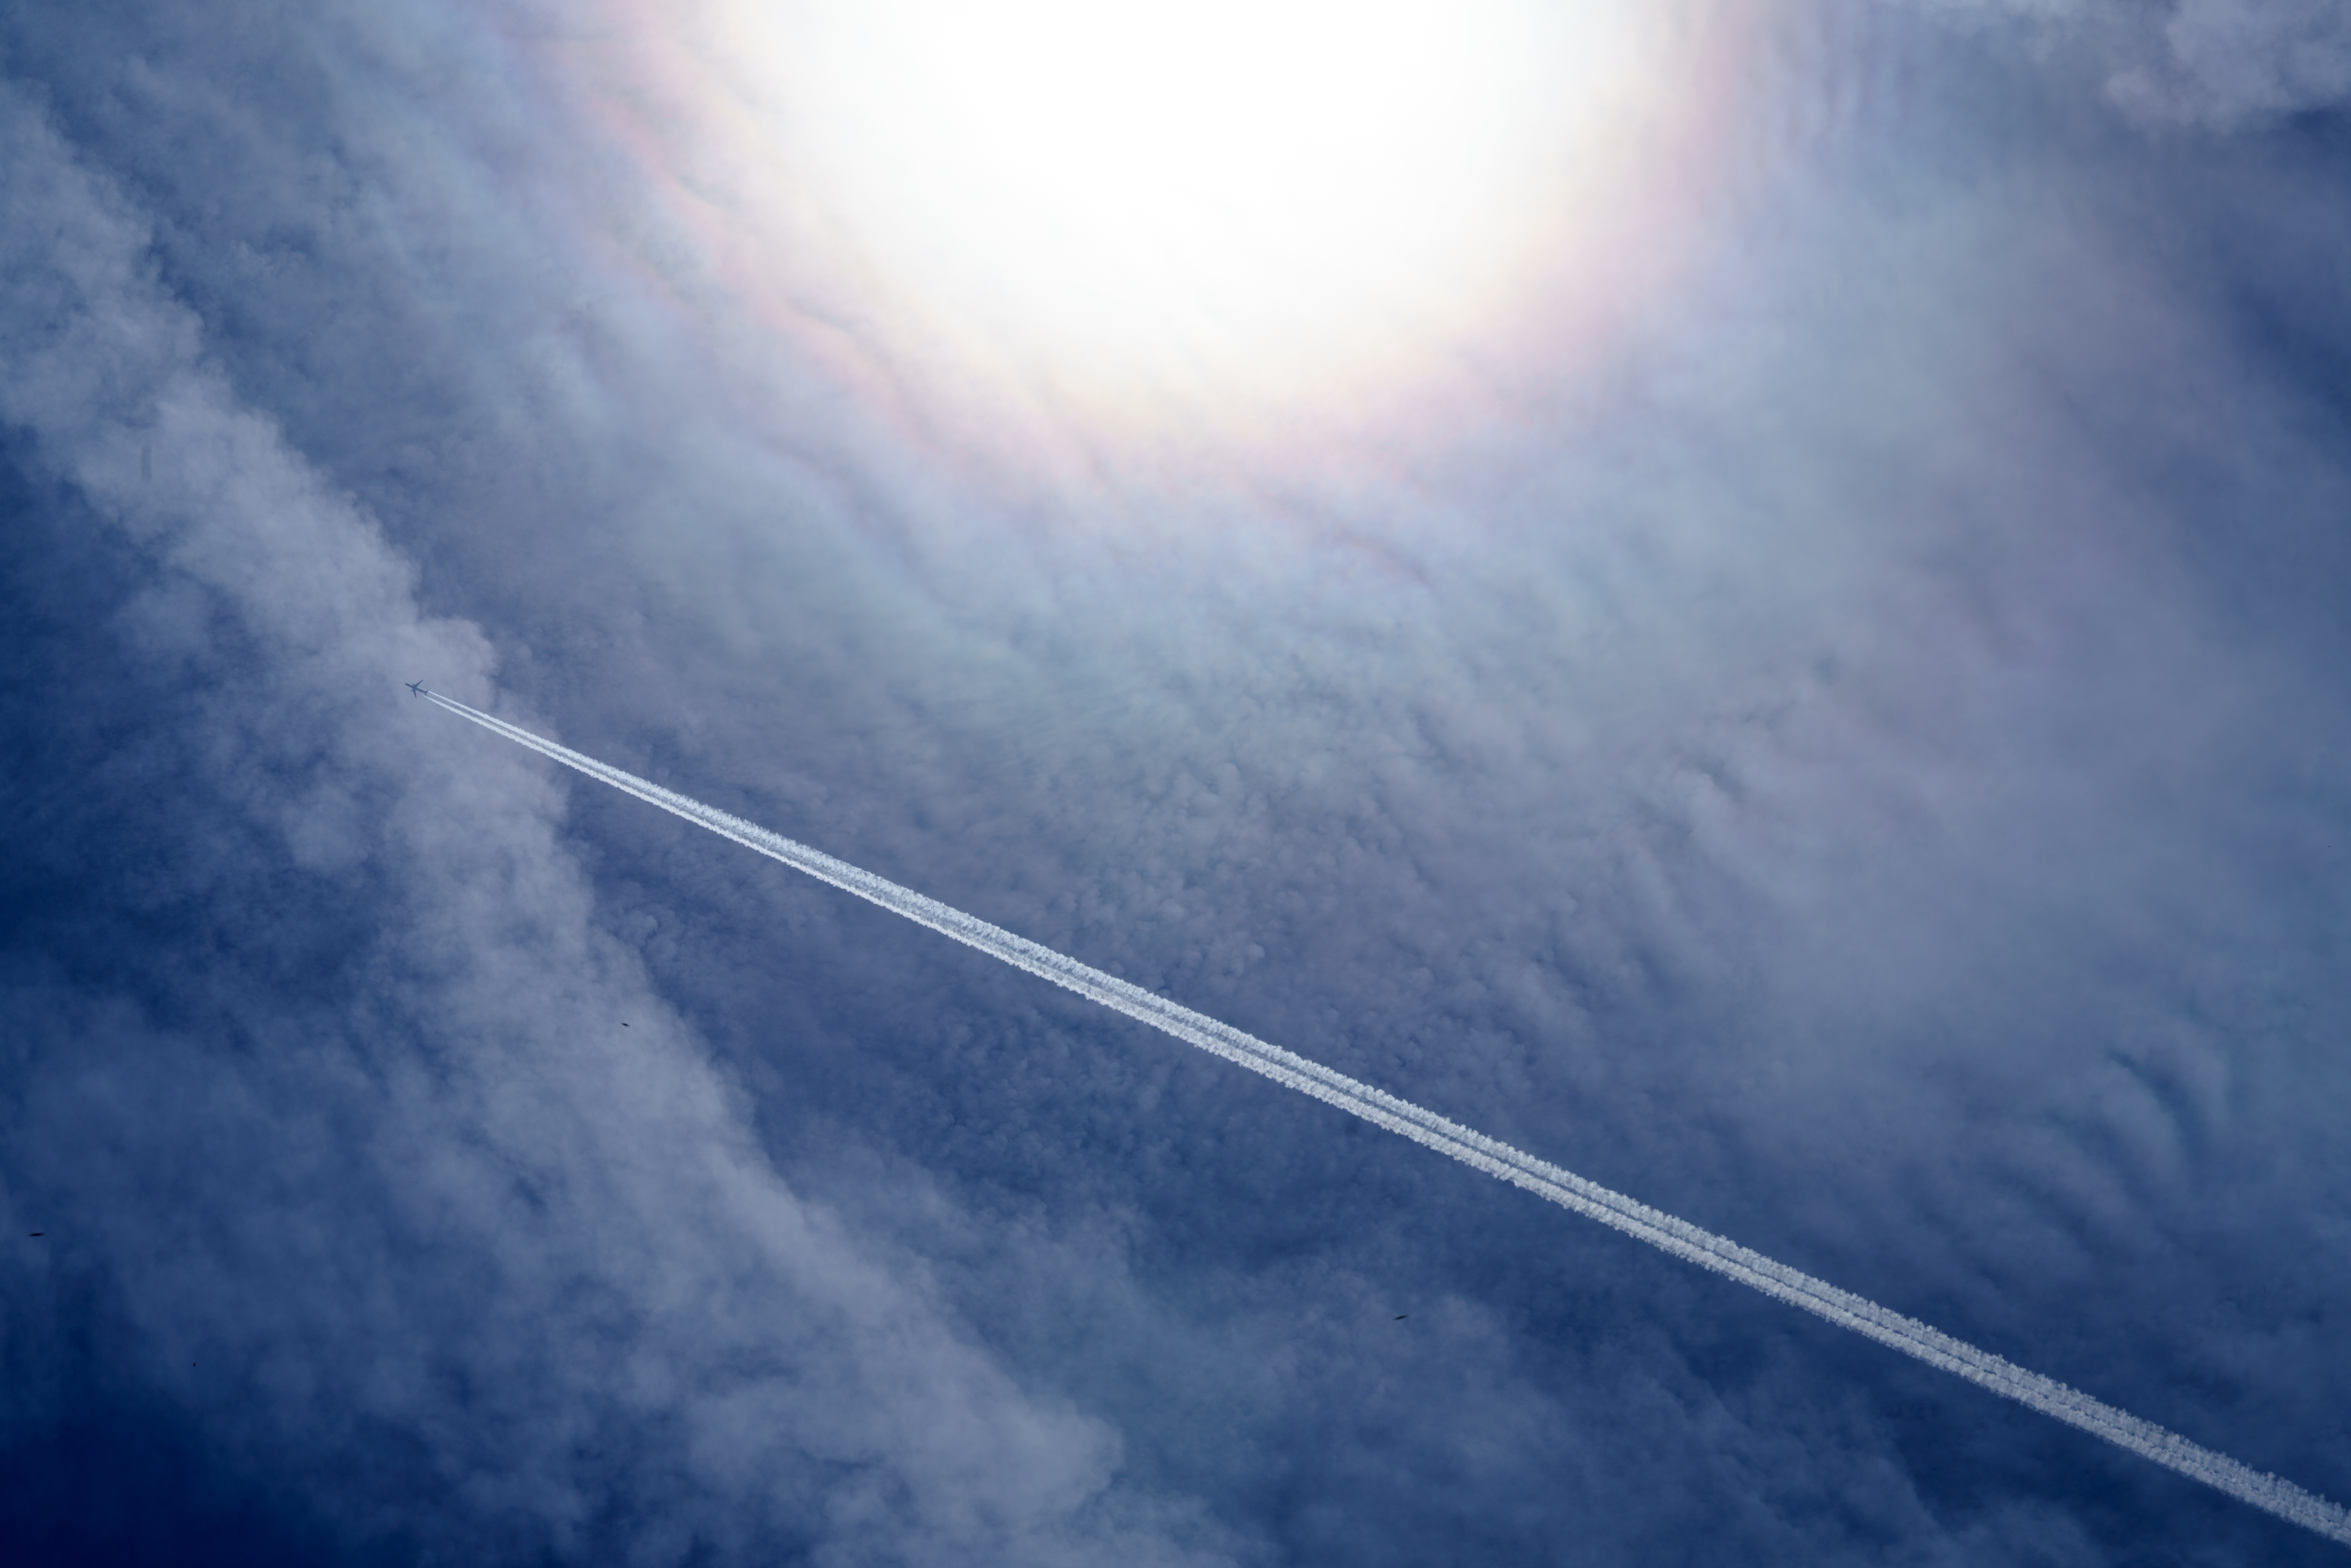
sky, cloud, atmosphere, blue, atmospheric phenomenon, horizon, atmosphere of earth, sunlight, mountain, flight, meteorological phenomenon, mountain range, wave, line, mist